Federal Reserve Act

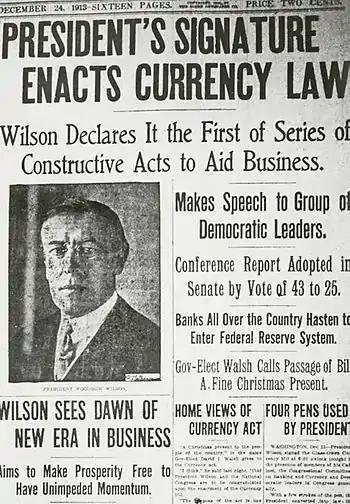
Federal Reserve

The Federal Reserve Act was passed by the 63rd United States Congress and signed into law by President Woodrow Wilson on December 23, 1913. The law created the Federal Reserve System, the central banking system of the United States.